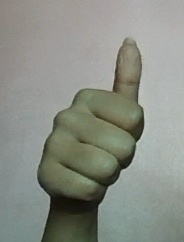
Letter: aleff